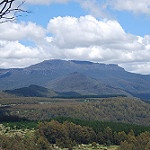
Scene: Outdoor